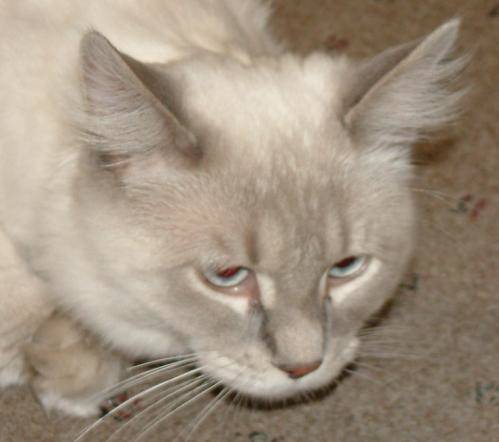
Label: cat